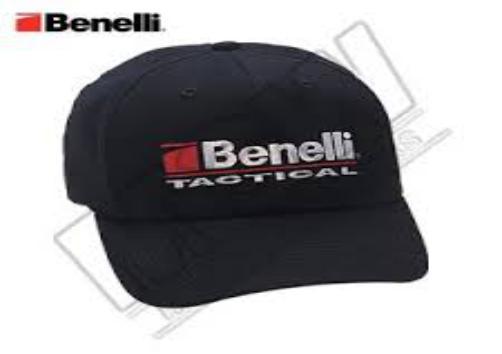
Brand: Benelli
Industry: Transportation